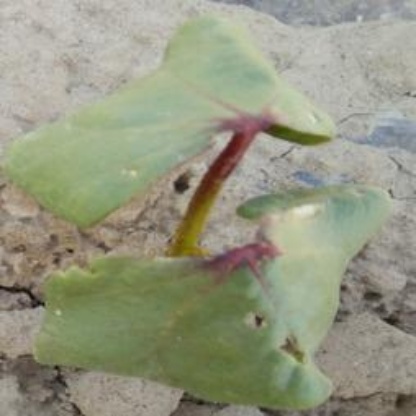
Nhãn: Bọ trĩ ( Thrips )